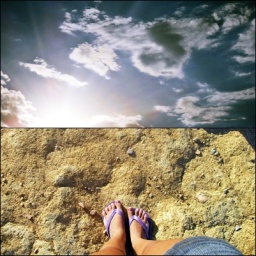
keep your feet on the ground when your head's in the clouds